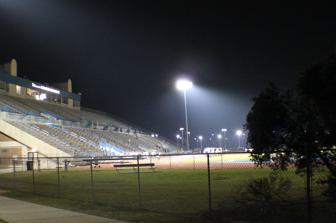
Building: Hodges Stadium
Country: United States of America
Year built: 2004
Multi-purpose stadium in Florida, US Hodges Stadium Location 1S U N F Drive Jacksonville, Florida 32224 Owner University of North Florida Capacity 12,000 Surface Natural grass Construction Opened 2004 Renovated 2006; 2008 Tenants North Florida Ospreys ( NCAA ) (2004–present) Jacksonville Axemen ( USARL ) (2006–present) Jacksonville Armada FC ( NASL / NPSL ) (2017–present) United States national rugby league team (2009–present) Hodges Stadium is a multi-purpose stadium at the University of North Florida (UNF), and the home field for the North Florida Ospreys soccer , track and field , and cross country teams. It is located on the university's campus in Jacksonville, Florida , U.S. It is named for George and Kernan Hodges, who donated $2 million to upgrade the facility in 2006. The 12,000-capacity stadium opened in 2004 with s capacity of 9,400 and underwent renovations in 2006 and 2008 that installed additional seating, a press box , and a 9-lane Olympic quality running track . The facility additionally includes classrooms, offices, and the Browning Athletic Training and Education Center. Following the completion of the current track, it became one of seven facilities in the U.S. certified by the International Association of Athletics Federations (IAAF), allowing it to host all NCAA and IAAF events within its grounds. In addition to its use by UNF the stadium has become a center for rugby league football, serving as home field for the Jacksonville Axemen of the USA Rugby League (USARL), and hosting several international matches and training camps . History The University of North Florida's field was first opened in 2004 in order to serve the North Florida Ospreys men's and women's soccer , cross country running , and track and field teams. In 2006 Jacksonville philanthropists George and Kernan Hodges issued a $2 million donation to UNF to improve the facility. The donation funded the construction of seats for 10,000, an eight-lane 400-meter track, a press box , lighting, and classrooms and offices. The nameless field was renamed Hodges Stadium after them. Other additions included the Browning Athletic Training and Education Center and a strength and conditioning center. In 2008 the stadium underwent another renovation to install a new state-of-the art running track . The university spent another $3 million to complete the 9-lane Olympic -quality track. It was designed by the Italian company Mondo and was the third facility in the world to feature the company's Mondotrack SX rubber surface. It was built to meet National Collegiate Athletic Association (NCAA) and International Association of Athletics Federations (IAAF) standards, and is one of only seven facilities in the U.S. to be certified by the IAAF. Notable events The stadium has held several international rugby league football matches and has hosted training camps for international teams. Academy Award-winning actor Russell Crowe visited UNF to organize for a club rugby league match to be played at Hodges Stadium. Crowe's South Sydney Rabbitohs played against the Leeds Rhinos on January 26, 2008, with 12,500 people in attendance. In 2009, the Leeds Rhinos returned to UNF to play the Salford City Reds in an exhibition game. February 2005 - Practice for the Philadelphia Eagles before Super Bowl XXXIX . April 2009 - UNF Rugby Football Club hosted their annual Alumni Game for the first time in the stadium. 2009 Atlantic Sun Conference Track and Field Championships December 19, 2009 - North America Bowl between Jacksonville Knights and Team Canada a traveling all-star team. July 23–26, 2015 - Hosted the USATF Masters Outdoor Track & Field Championships. July 27–August 2, 2015 - Hosted the USATF National Junior Olympic Track & Field Championships. Rugby League Matches Date Home Final score Away Competition Attendance Ref. 26 January 2008 South Sydney Rabbitohs 24 – 26 Leeds Rhinos Australia Day Challenge 12,500 18 January 2009 Leeds Rhinos 12 – 10 Salford Red Devils Exhibition 14 November 2009 United States 37 – 22 Jamaica 2009 Atlantic Cup 3,500 16 November 2010 United States 36 – 26 Jamaica 2010 Atlantic Cup 500 18 November 2010 Jamaica 32 – 12 Canada 2010 Atlantic Cup 2,500 20 November 2010 United States 46 – 12 Canada 2010 Atlantic Cup 2,800 4 December 2015 United States 20 – 14 Jamaica 2017 RLWC qualifying 12 December 2015 United States 34 – 24 Canada 2017 RLWC qualifying 22 July 2017 United States 48 – 6 Jamaica 2017 Americas Rugby League Championship 13 November 2018 Jamaica 38 – 8 Canada 2018 Americas Rugby League Championship 13 November 2018 United States 62 – 0 Chile 2018 Americas Rugby League Championship 17 November 2018 Canada 62 – 12 Chile 2018 Americas Rugby League Championship 13 November 2018 United States 10 – 16 Jamaica 2018 Americas Rugby League Championship 16 November 2019 United States 16 – 38 Cook Islands 2021 RLWC Repechage 150 USA Tomahawks Record at the Hodges Stadium Competition Played Won Drawn Lost % Won Americas Rugby League Championship 3 2 0 1 66.67% Colonial Cup 3 3 0 0 100% RLWC Qualifying 3 2 0 1 66.67% Total 9 7 0 2 77.78% Updated 24 April 2021 External links Official Website 30°16′30.97″N 81°30′42.12″W / 30.2752694°N 81.5117000°W / 30.2752694; -81.5117000 References